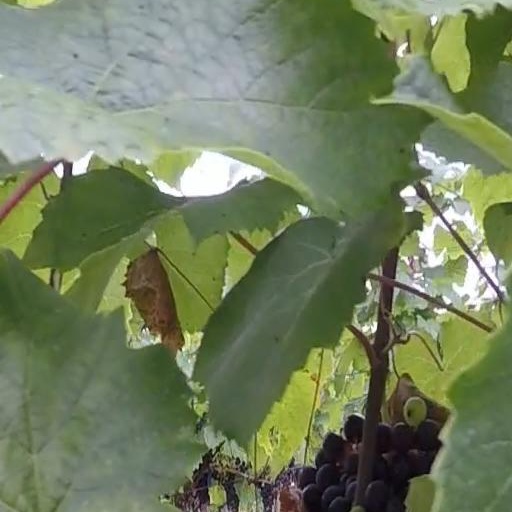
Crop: grape